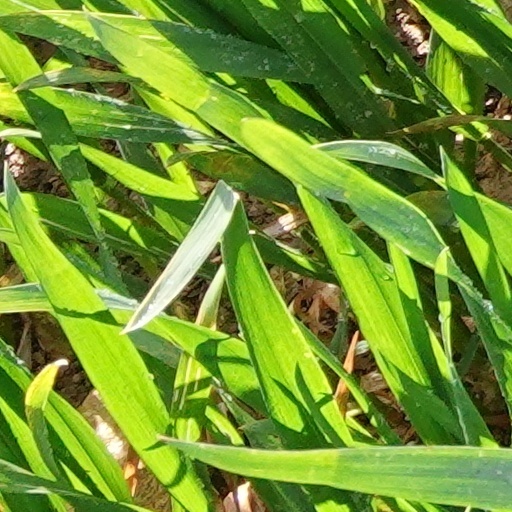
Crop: wheat